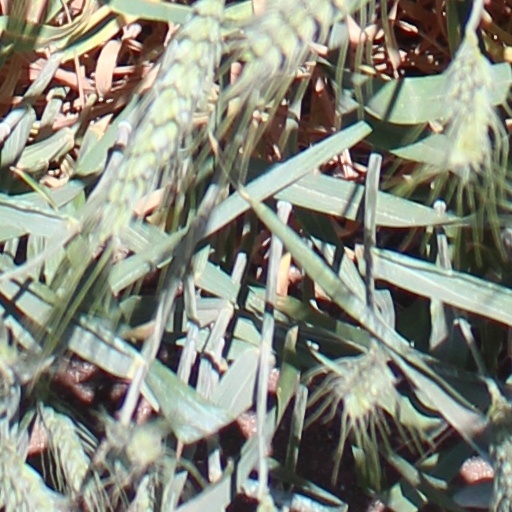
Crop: wheat